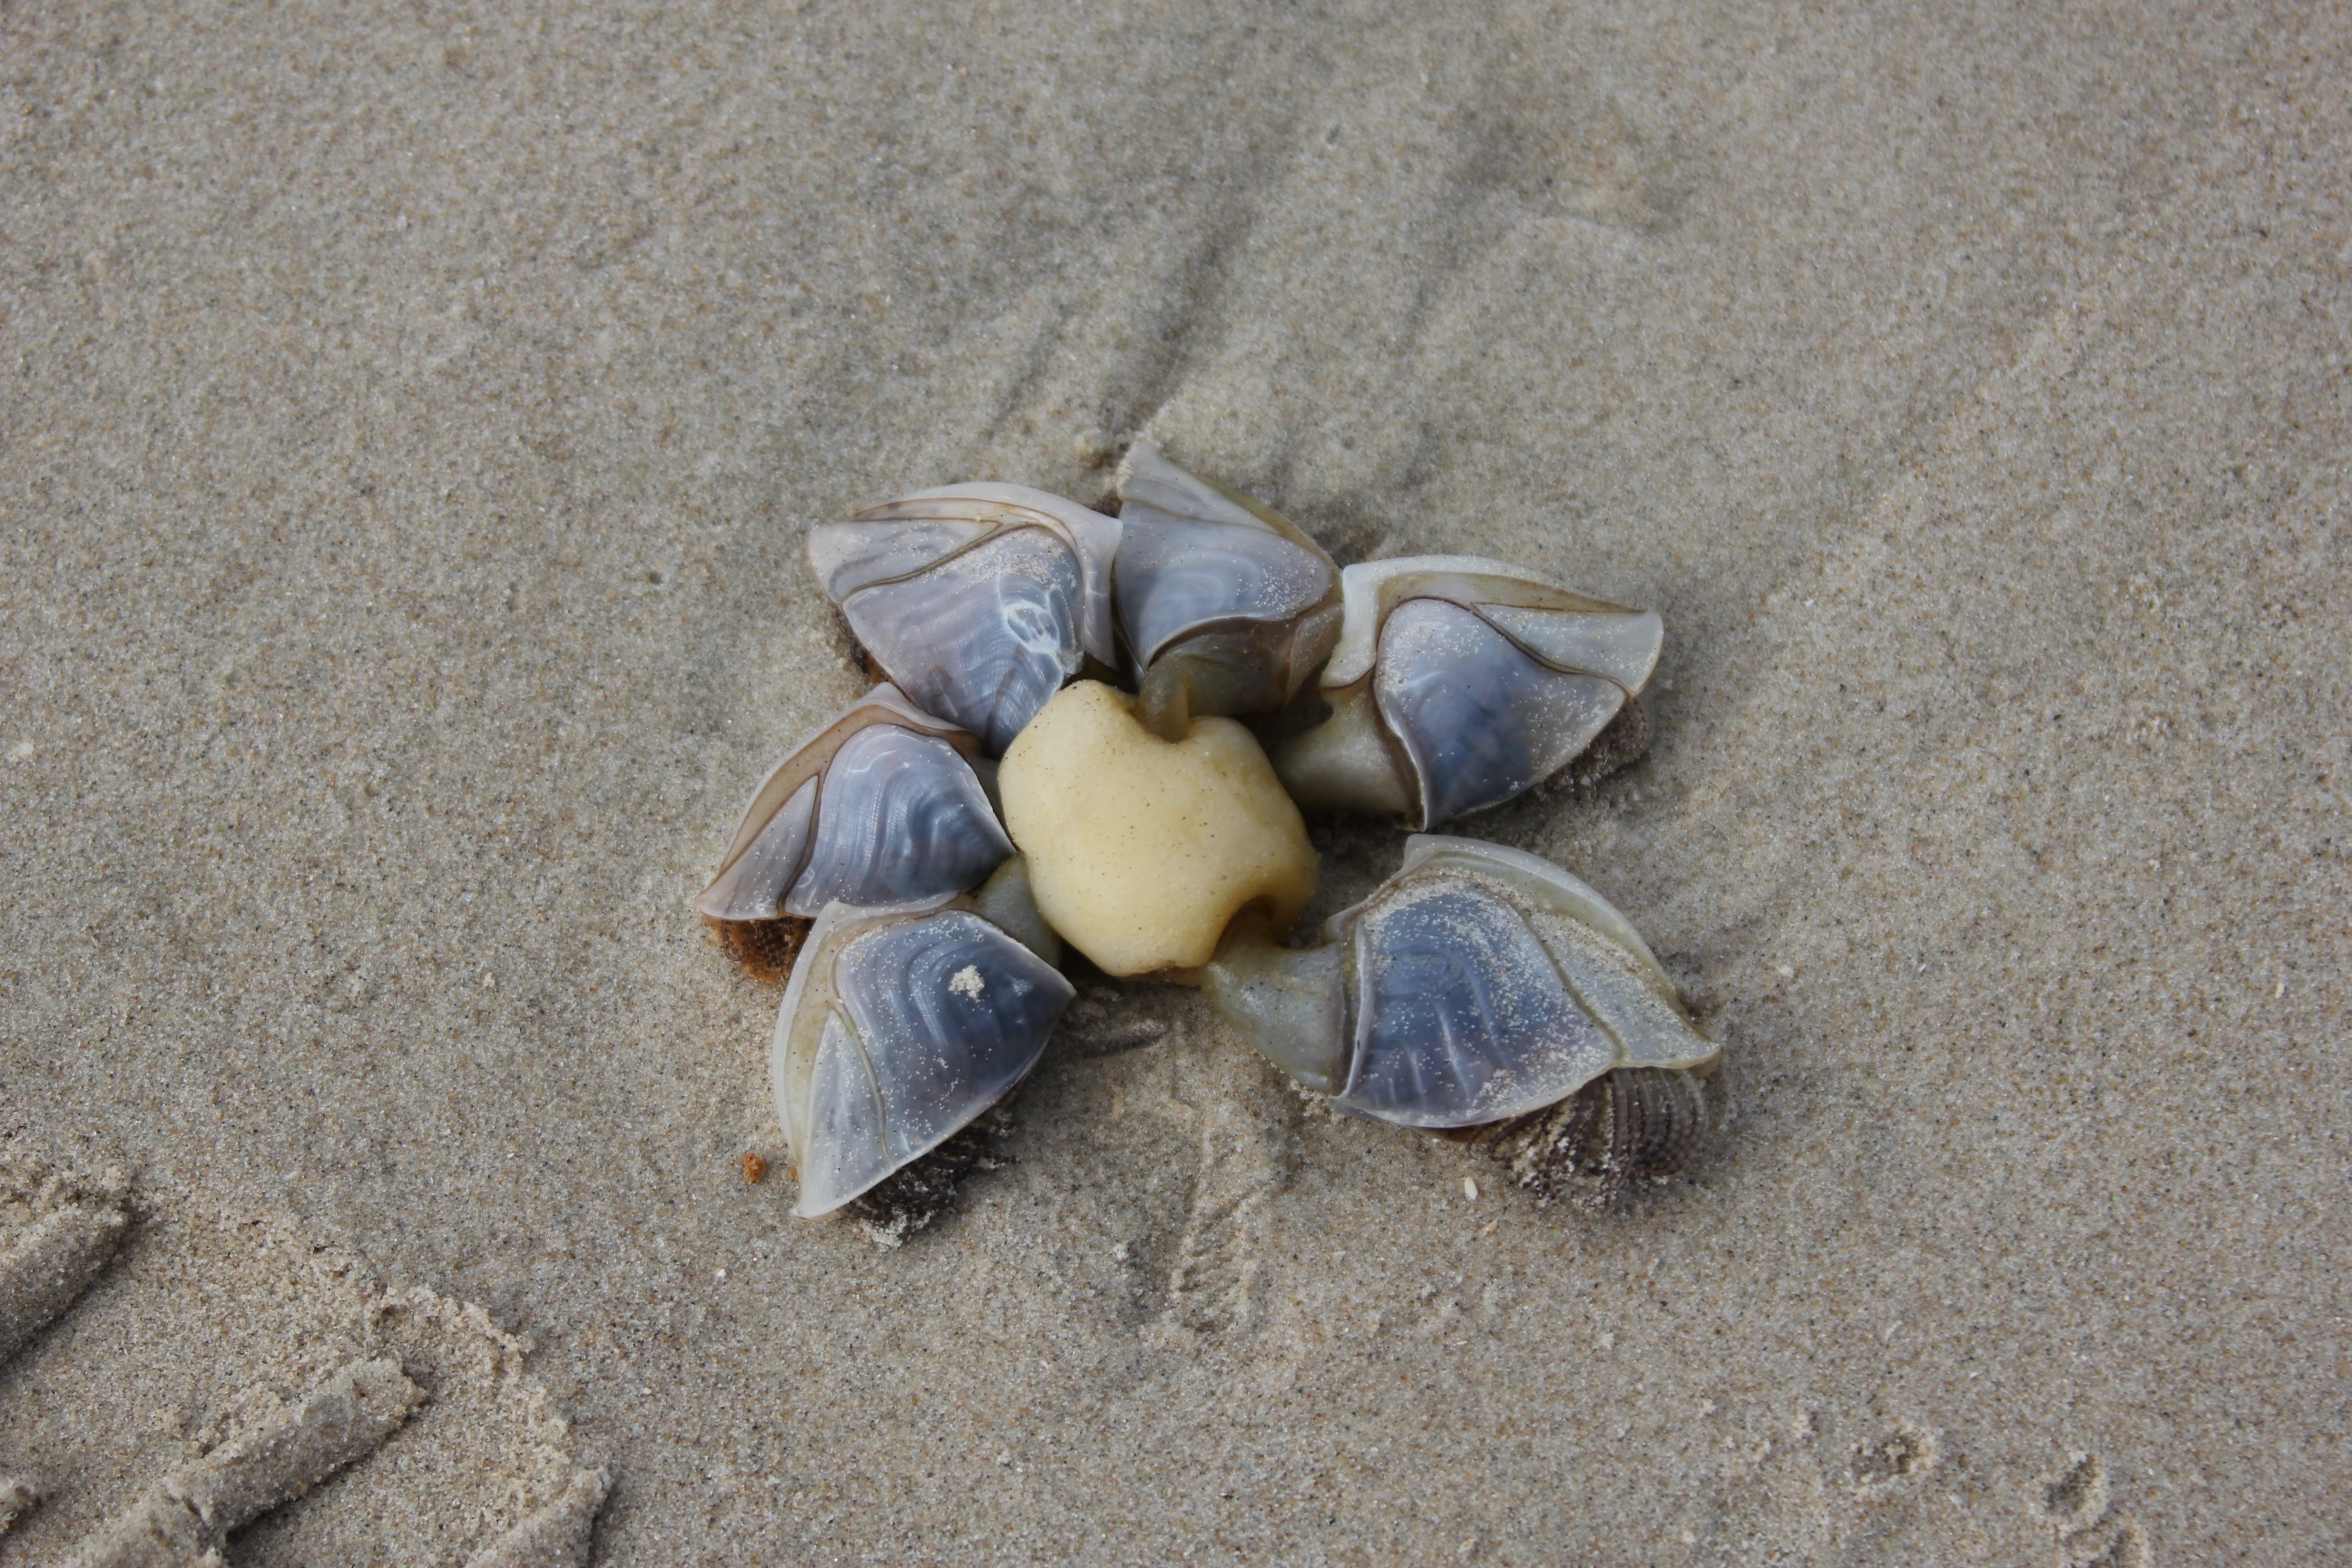
beach, sea, sand, leaf, holiday, turtle, fauna, material, shell, invertebrate, seashell, conch, denmark, sea snail, ducks shell